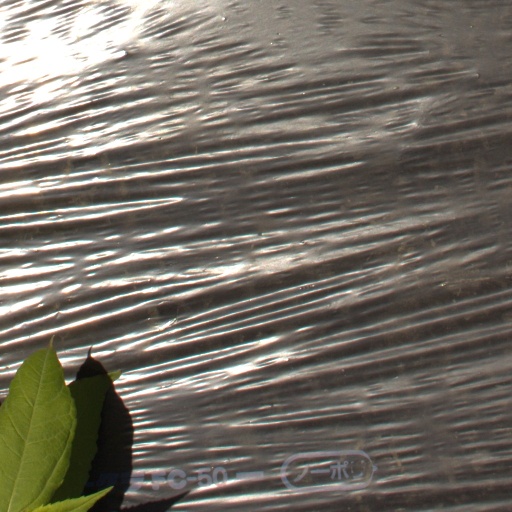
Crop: Jerusalem artichoke